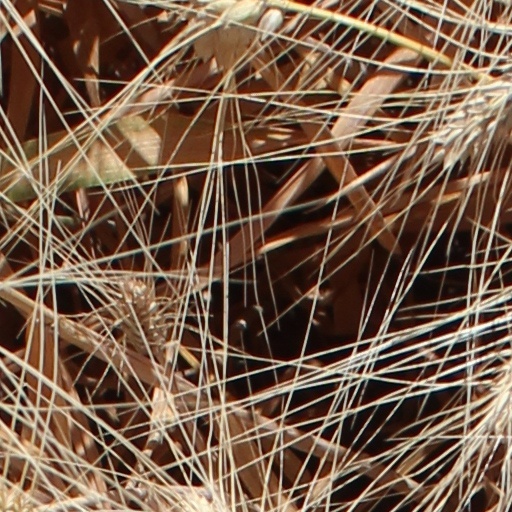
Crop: wheat